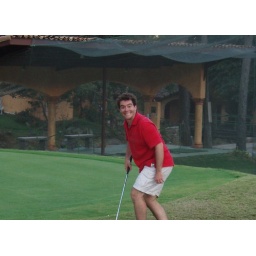
After dunking both legs in mud, and then landing balls in the sand traps, I was feeling a little harried